Corderie Royale

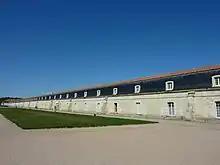
West façade of the Corderie Royale

The Corderie Royale is one of the most important buildings in the arsenal and was one of the first built when the city was founded in 1666.